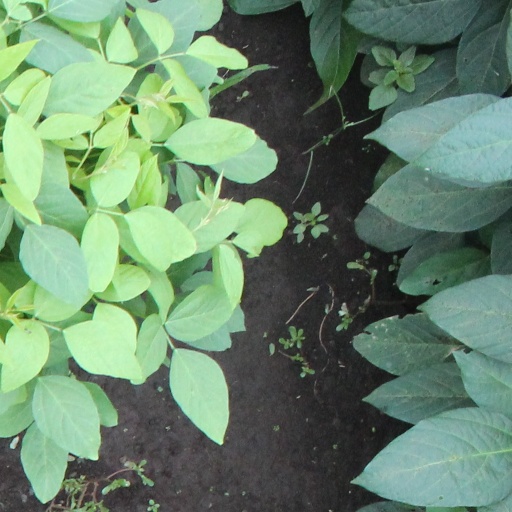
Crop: soybean